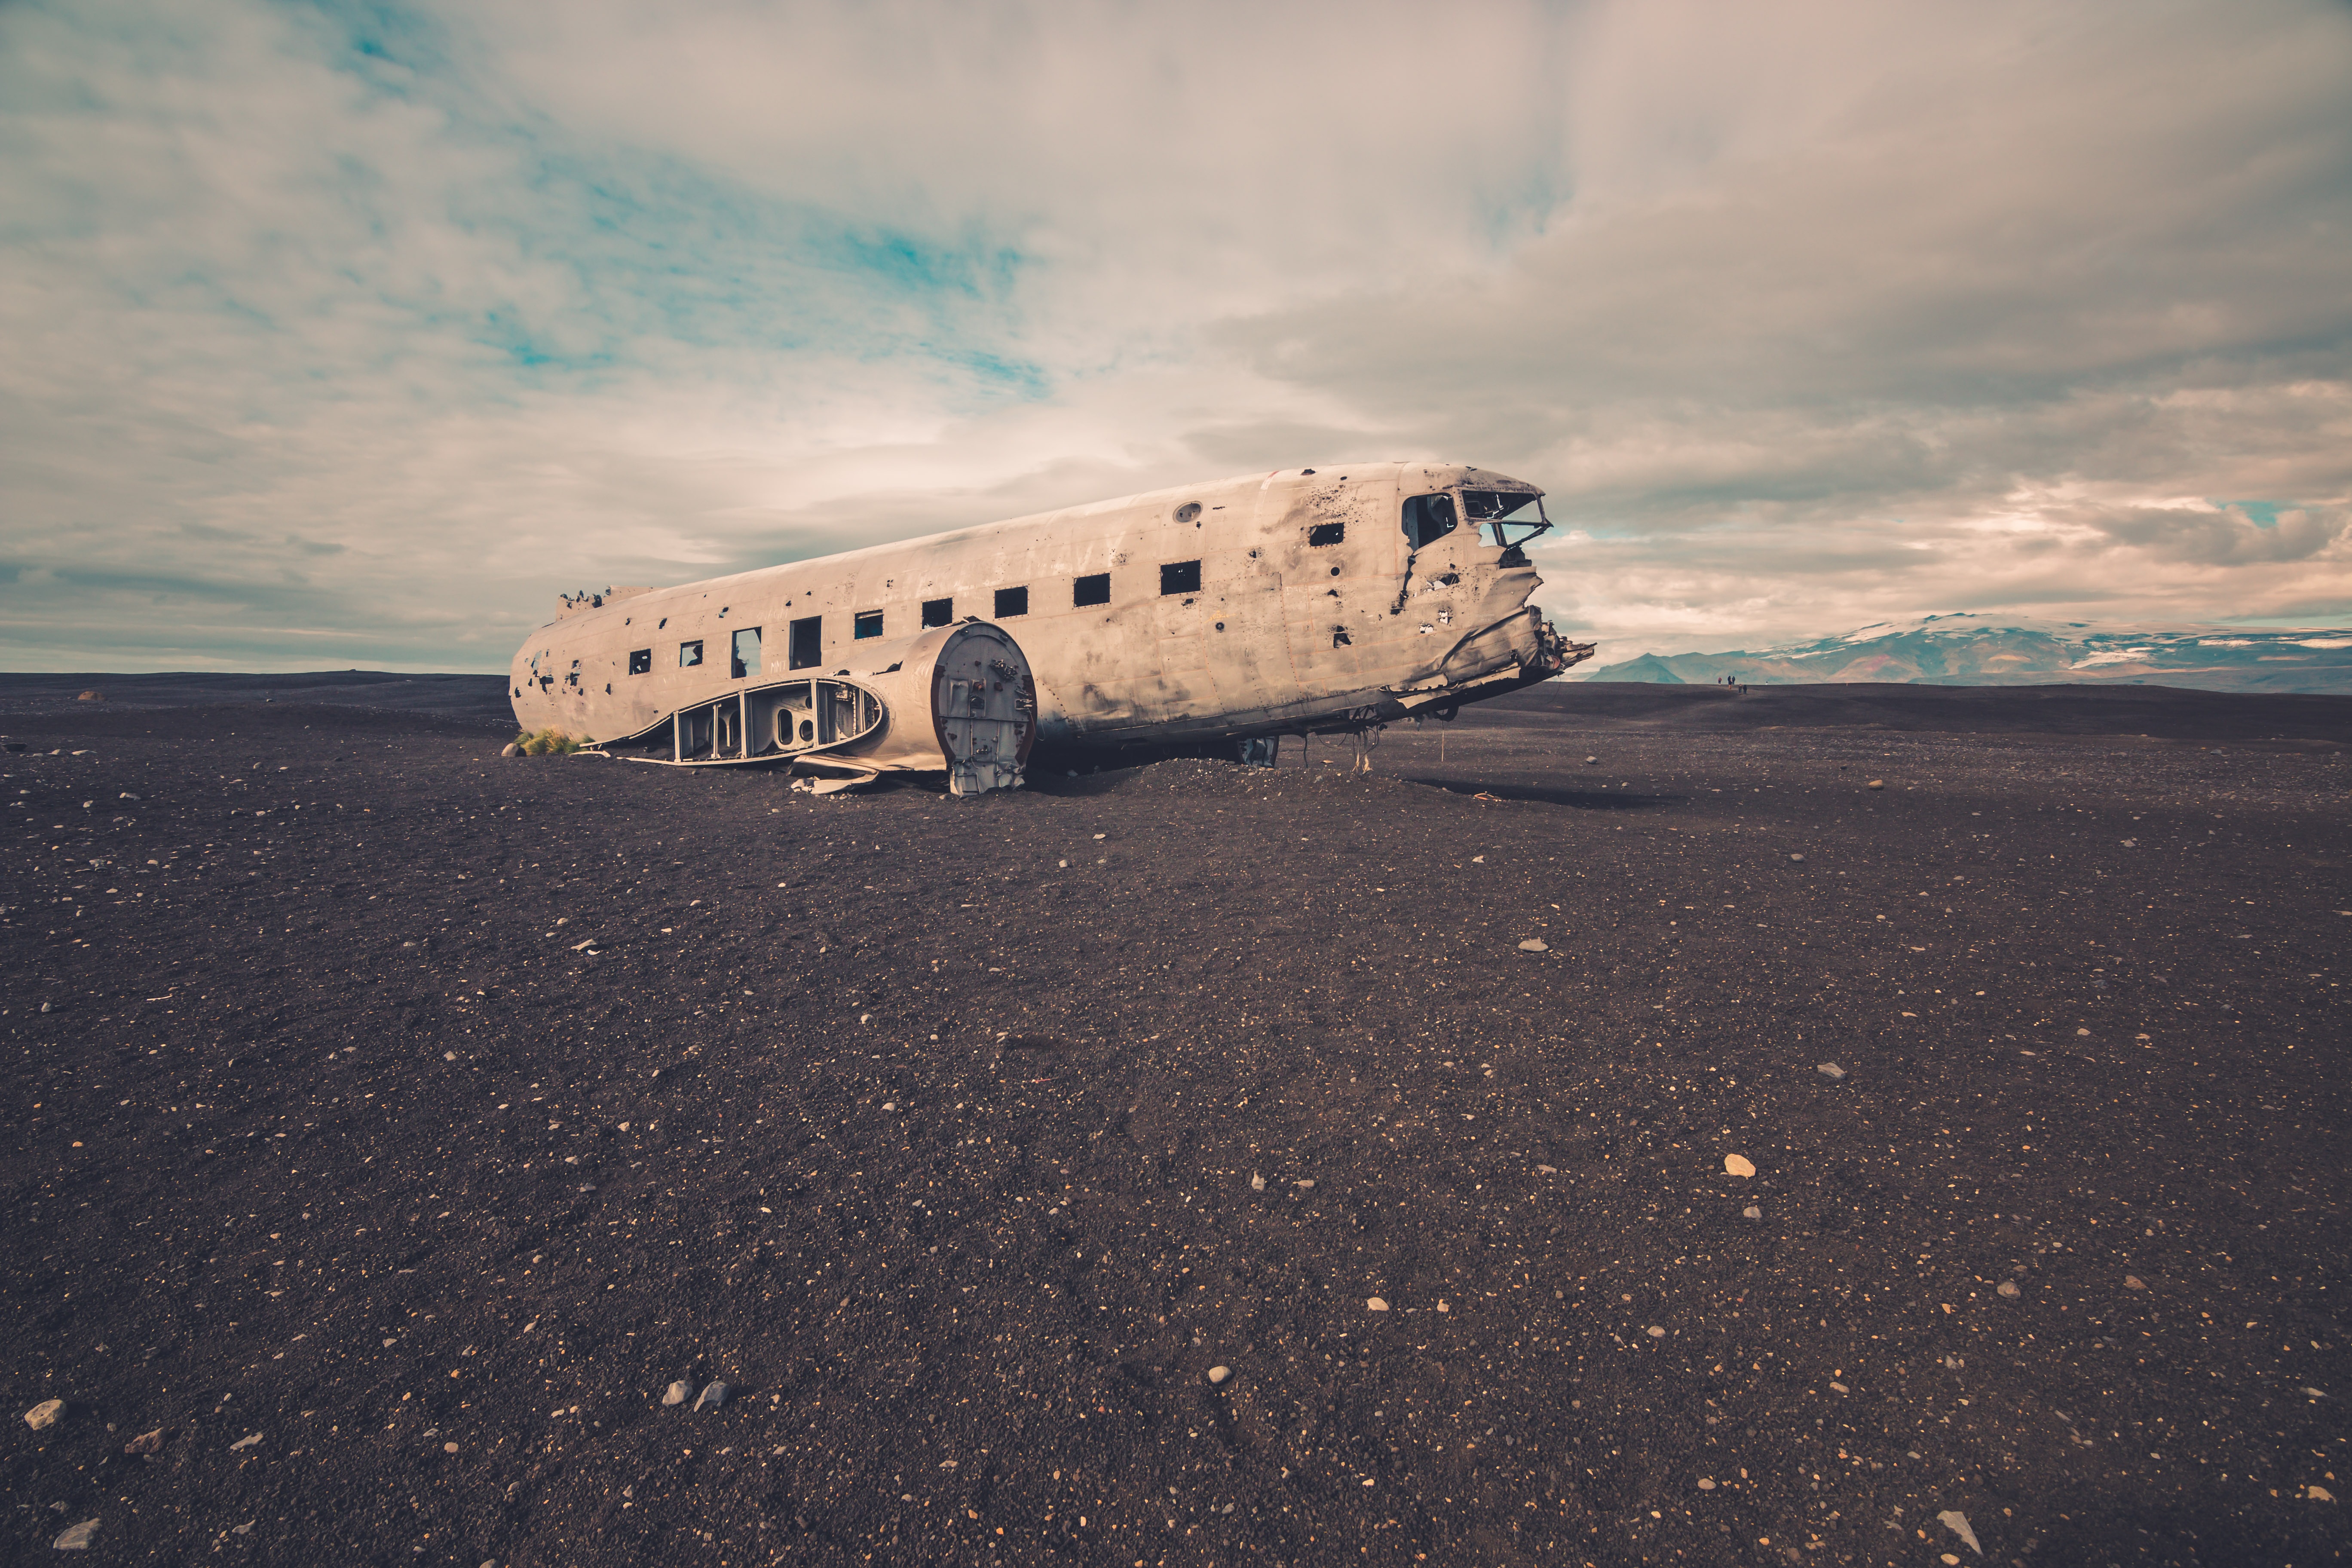
beach, sea, coast, sand, ocean, horizon, cloud, sky, sunset, cloudy, wave, old, vehicle, abandoned, outdoors, clouds, mountains, shipwreck, atmosphere of earth